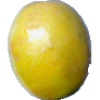
Label: maracuja